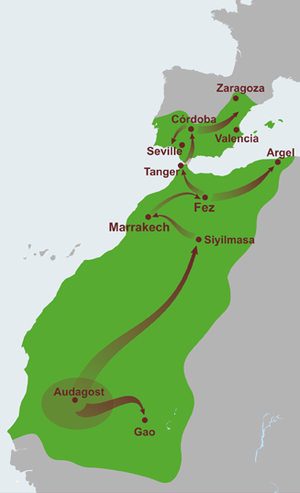
Almoravider
Almoravidernes rige.
Almoraviderne var en arabisk sekt og et berbisk dynasti fra det nordvestlige Afrika og al-Andalus i Spanien. Sekten blev stiftet omkring 1040 af Abdallah ibn-Jasin, som udbredte Islam i en fanatisk form med sværdet hos berberne i området mellem Algeriet og Senegal. Hans værk blev fortsat af hans hærfører, Abu Bakr ibn Umar, og dennes fætter, Jusuf ibn-Tashfin, som grundlagde byen Marokko. Den egentlige leder var dog Zeinab, Abu Bakrs og derefter Jusufs hustru, som udvidede sektens magt betydeligt.